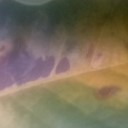
Label: Leaf_rust